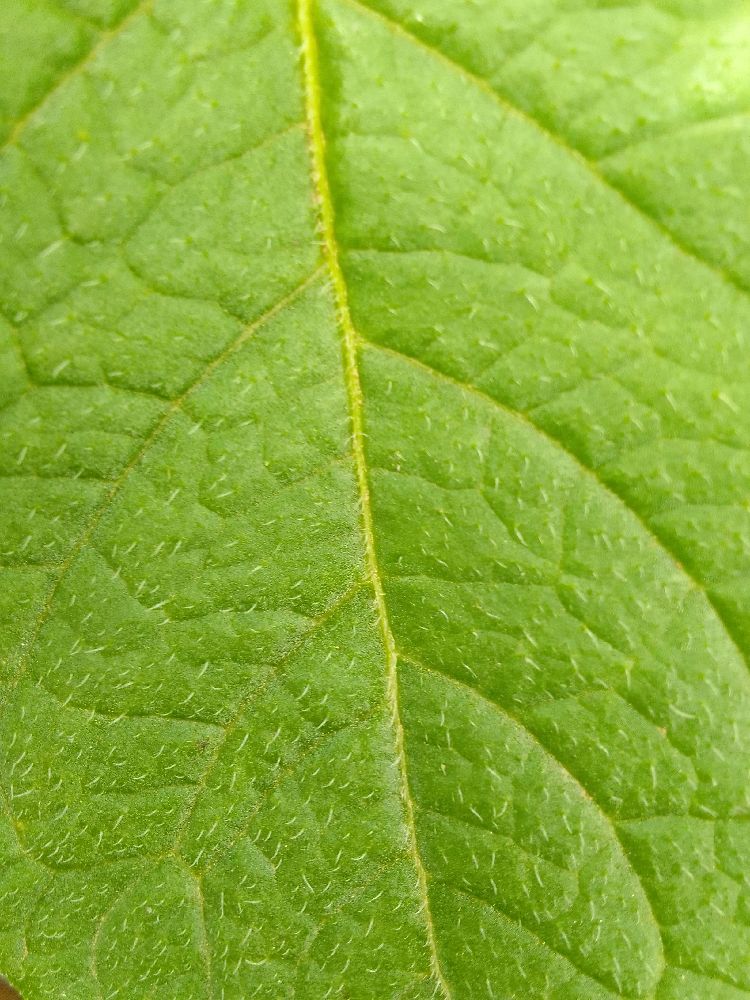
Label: Healthy